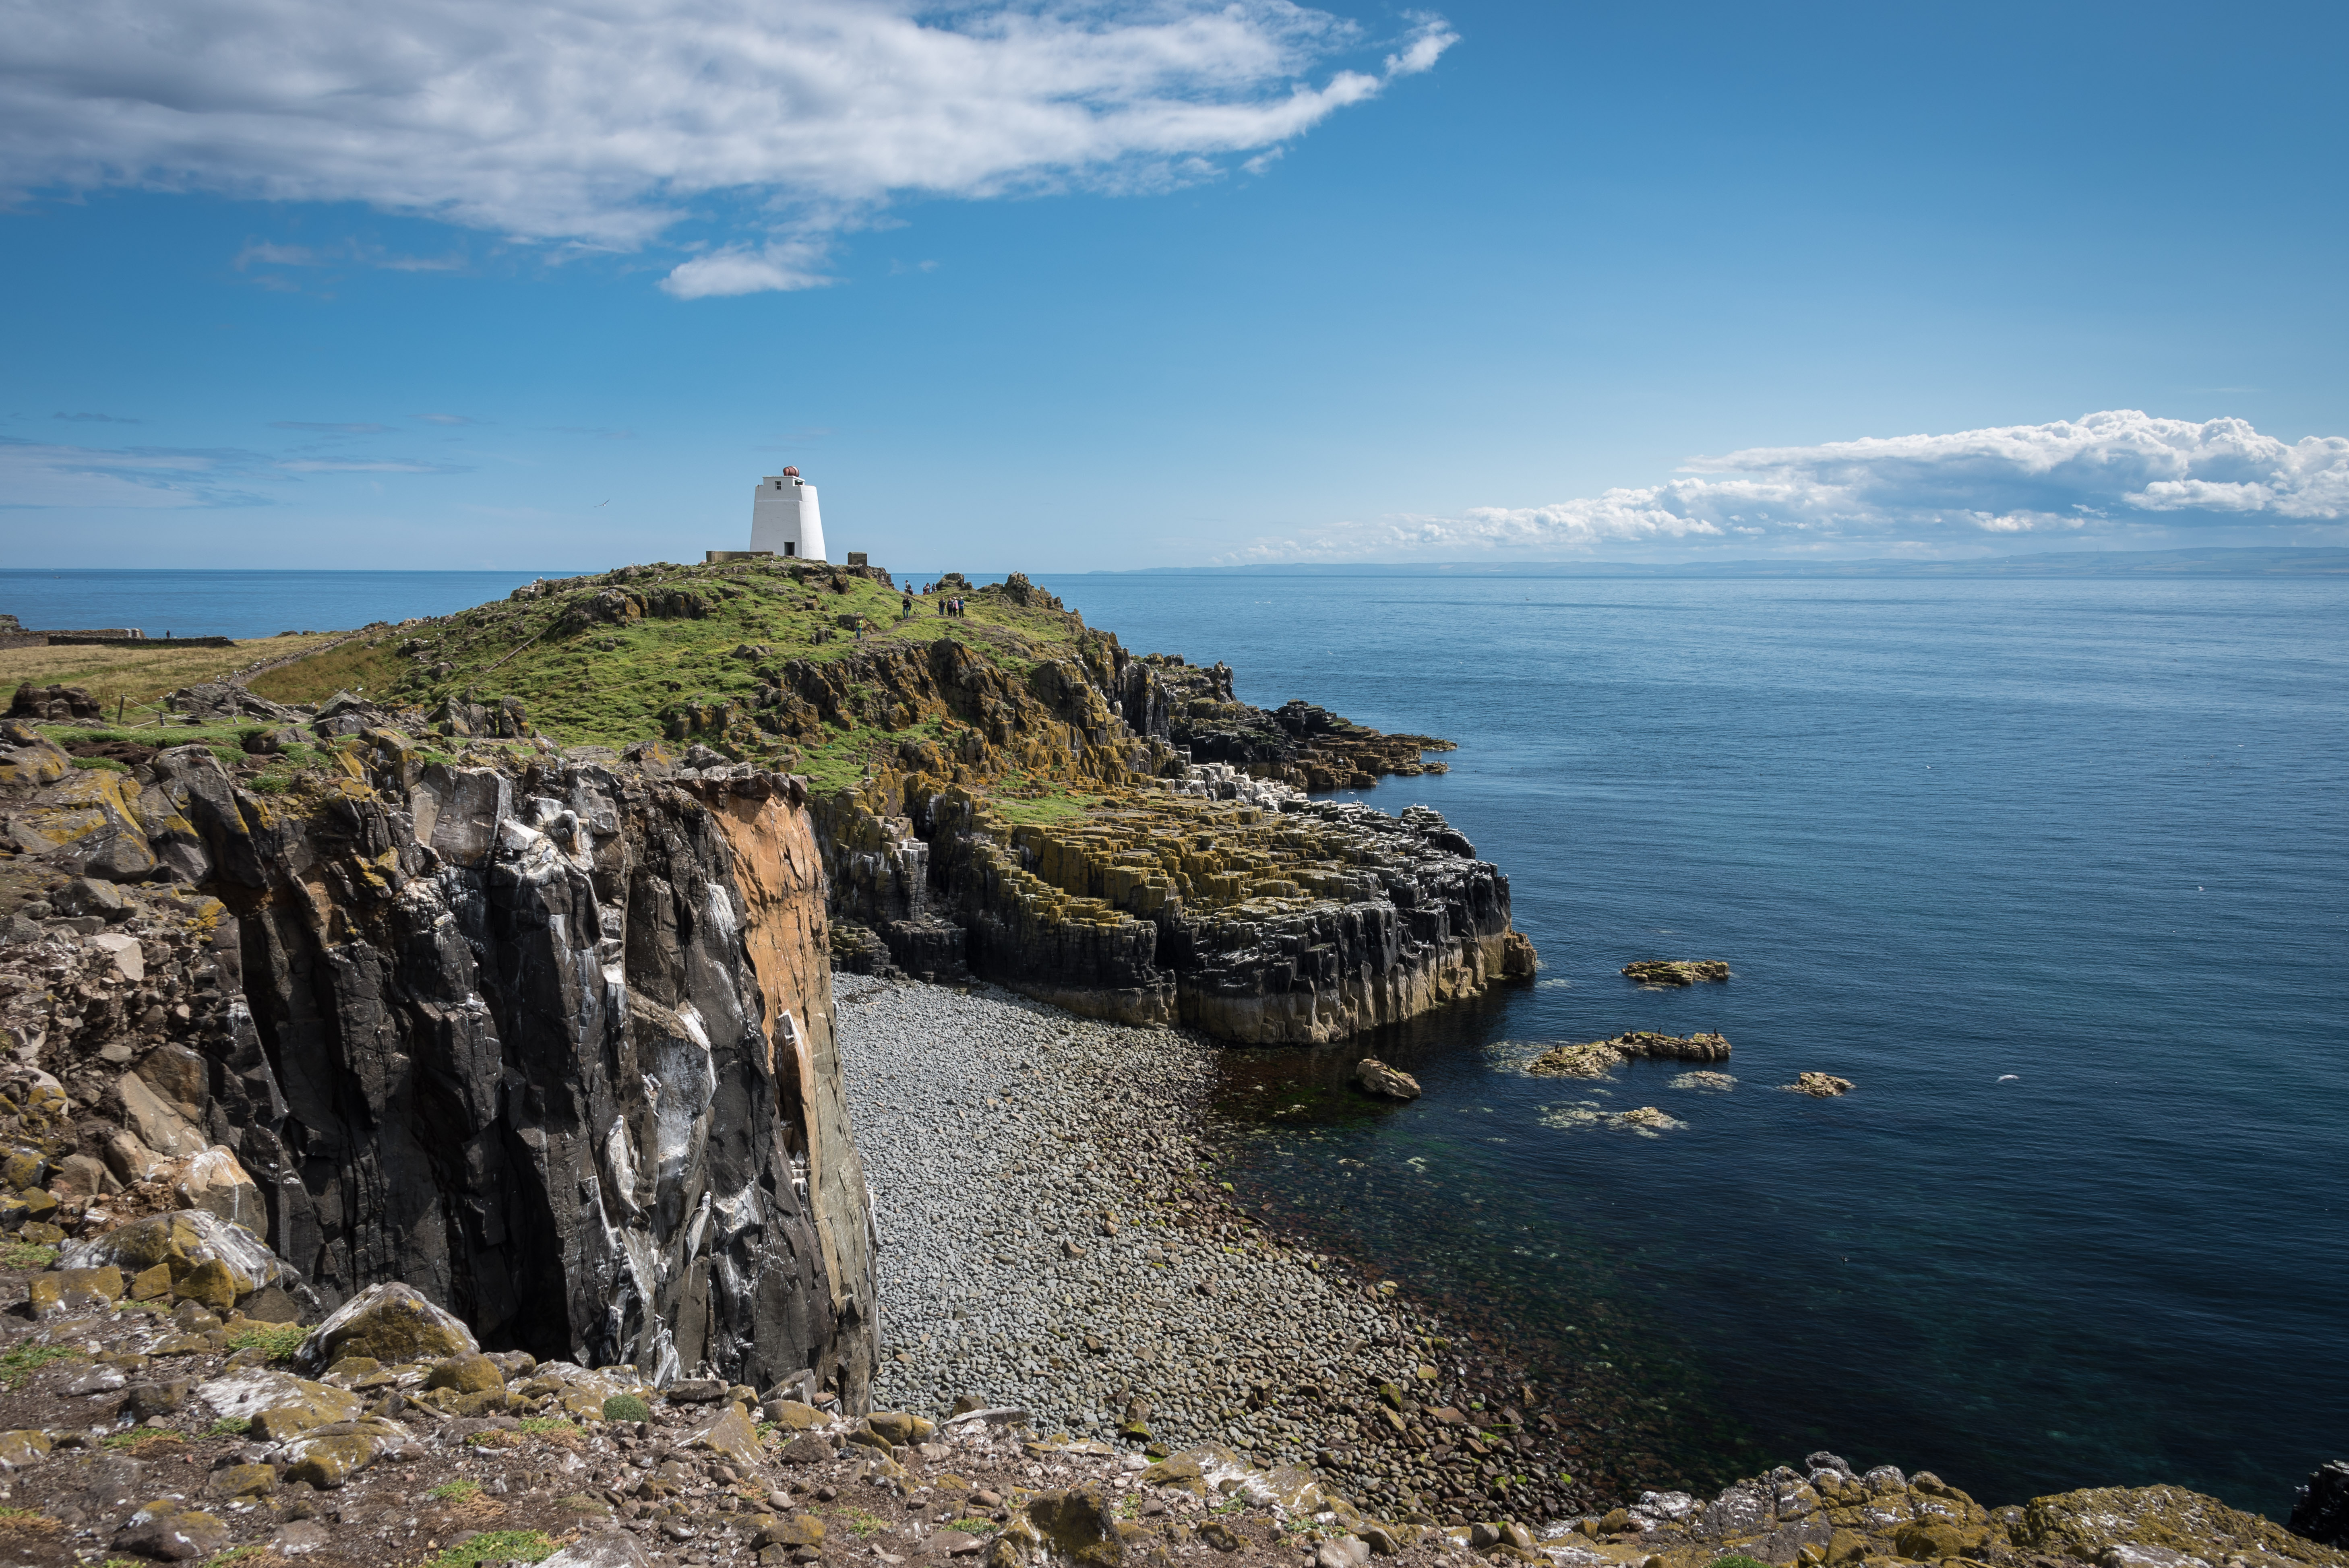
landscape, sea, coast, water, rock, ocean, horizon, shore, wave, cliff, cove, tower, bay, stack, terrain, material, body of water, cape, islet